Momčilo Nastasijević

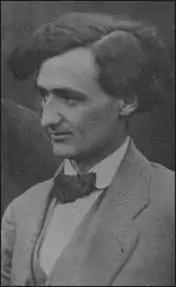
Photo of Nastasijević

Momčilo Nastasijević (23 September 1894 – 13 February 1938) was a Serbian poet, novelist and dramatist born in Gornji Milanovac in Serbia, and whose work was issued during the interwar period. He spent most of his adult life, however, teaching at a Belgrade Gymnasium. During his lifetime Momčilo Nastasijević was less well known than some of his contemporaries, such as Miloš Crnjanski and Rastko Petrović, but lately, however, his work has begun to be noticed again. His literary output was not large, and it gained immediate appreciation only in a narrow circle of intimate friends. Poetry with its close affinity to music brought about a successful team-effort between poet Momčilo Nastasijević and his brother Svetomir Nastasijević the music composer.